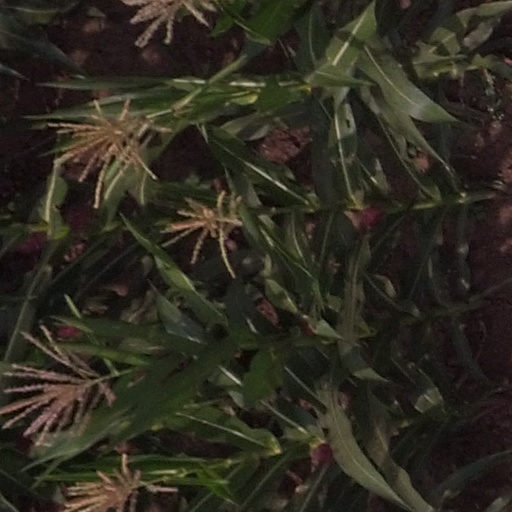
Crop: maize; corn